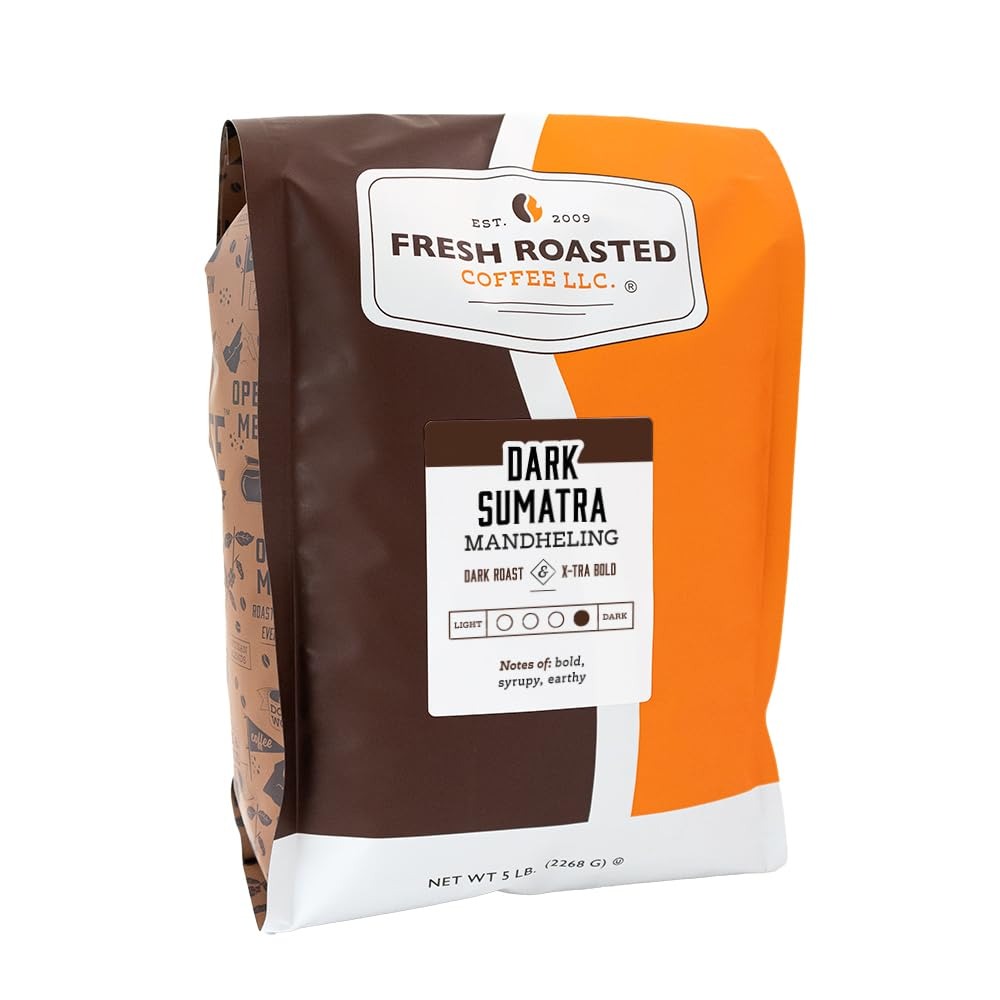
Item Name: Fresh Roasted Coffee,100% Dark Sumatra Mandheling | 5 lb (80 oz) | Single Origin | Dark Roast | Kosher | Whole Bean
Bullet Point 1: Love the bold, rich and earthy flavor of Sumatra Mandheling coffee but looking for an even more intense experience? Our Dark Sumatra coffee brings out syrupy, spiced notes that make the profile of this Indonesian coffee exceptionally captivating.
Bullet Point 2: Unlike some other coffees you could choose, this is not a blend. This bag contains 100% Arabica coffee from Sumatra, no additives, artificial flavors or preservatives.
Bullet Point 3: Single-Origin From Bener Meriah, Sumatra. Bold Body, Medium Roast. Ateng, Tim Tim, and Bourbon Varietals, Grown 1,200-1,500 masl. Wet Hulled & Sun-Dried.
Bullet Point 4: Coffee For Everybody whether you’re a casual coffee drinker or a third wave connoisseur. Fresh Roasted Coffee is family-owned, sustainably sourced and proudly roasted, blended, and packaged in the United States of America. We offer more than 80 varieties of whole bean and ground coffee, coffee pods, and unroasted coffee.
Bullet Point 5: Fresh Roasted Coffee is roasted on Loring SmartRoasters to reduce our carbon footprint and provide superior flavor. Fresh Roasted Coffee nitrogen flushes every bag to remove flavor-stealing oxygen and keep your coffee at its freshest and best tasting for as long as possible. Fresh Roasted Coffee bags are resealable and feature a one-way degassing valve.
Bullet Point 6: At Fresh Roasted Coffee We’re committed to sustainability from sourcing to roasting to packaging. There’s also nothing artificial in these single-origin selections - no additives, no fillers, no flavorings.
Bullet Point 7: 100% Arabica Coffee. Certified Orthodox Union (OU) Kosher. Approved for use in standard drip coffee makers as well as espresso machines, automatics, pour overs, Aeropress, French press, moka pot, and percolators.
Product Description: "Love the bold, rich and earthy flavor of Sumatra Mandheling coffee but looking for an even more intense experience? Our Dark Sumatra coffee brings out syrupy, spiced notes that make the profile of this Indonesian coffee exceptionally captivating. With delicious hints of dark chocolate and a bold finish, this Dark Sumatran is perfect for anyone who loves a rich, bold and dark roast coffee. The low acidity and bold body of Sumatran coffees are attributed to a unique way of processing the coffee beans as well as the rich, volcanic soils and tropical climate in which the coffee cherries grow. This Indonesian coffee undergoes an overnight fermentation, which swells the coffee beans with water. This type of fermentation transforms the unique flavor profile of Sumatran coffee, bringing about the unique characteristics that we've all come to love from this famous coffee region. Unlike some other coffees you could choose, this is not a blend. This bag contains 100% Arabica coffee from Sumatra, no additives, artificial flavors or preservatives. "
Value: 80.0
Unit: Ounce

Price: 72.47